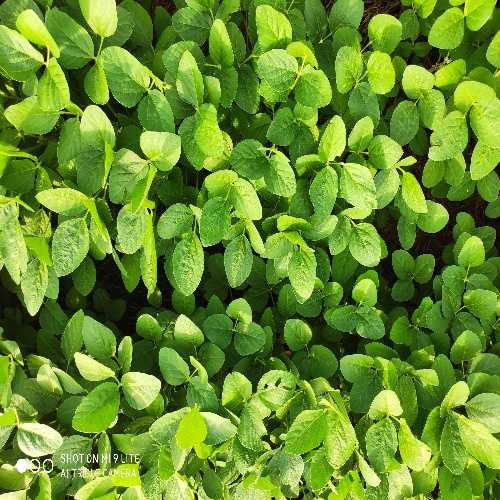
Label: Caterpillar